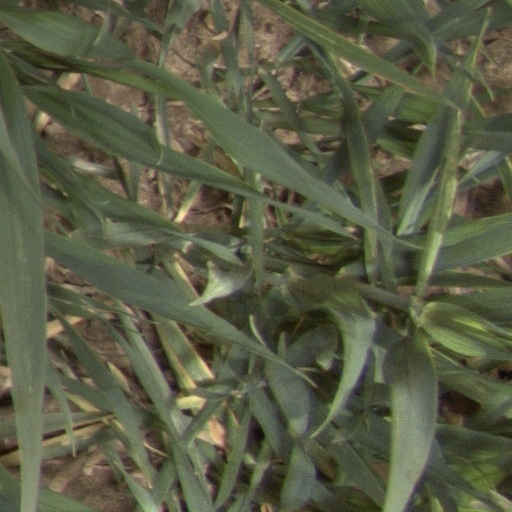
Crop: wheat